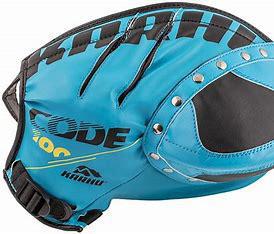
Brand: Karhu
Model: 100